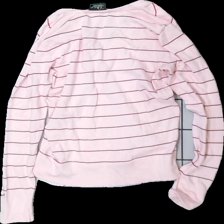
View: back
Type: Sweater
Category: Ladies
Brand: Peak Performance
Colors: Pink, Red
Material: 100% cotton
Pattern: Striped
Cut: Regular, C-collar
Size: M
Season: All
Price range: 50-100
Recommended usage: Reuse